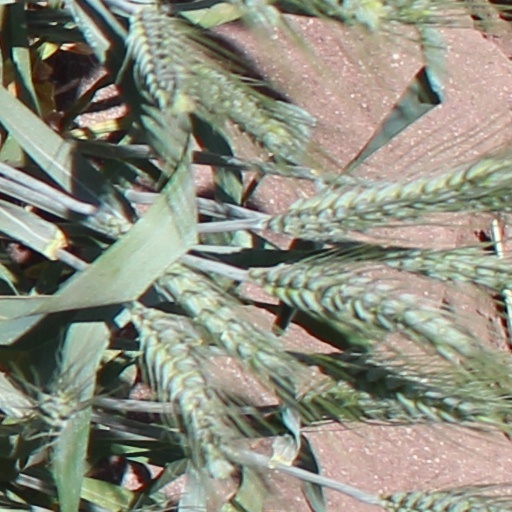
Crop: wheat